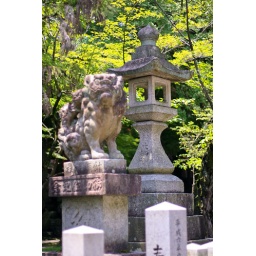
A stone lion and lantern in front of Inuyama Castle